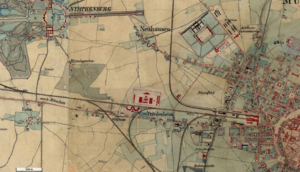
Le Hirschgarten ou Jardin royal des cerfs est un parc situé dans le quartier munichois de Nymphenburg, à l’ouest de la ville. Il s'étend sur 40 hectares.